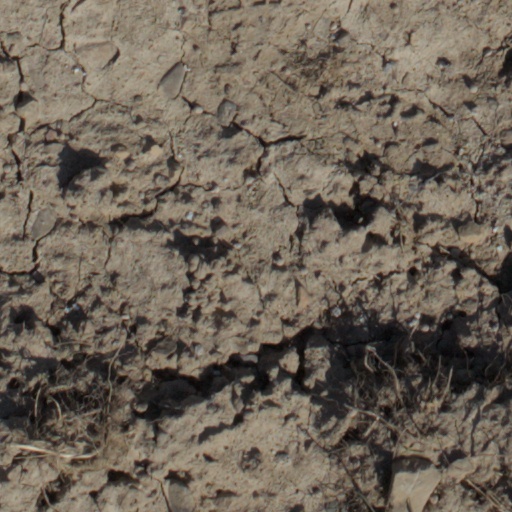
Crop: wheat